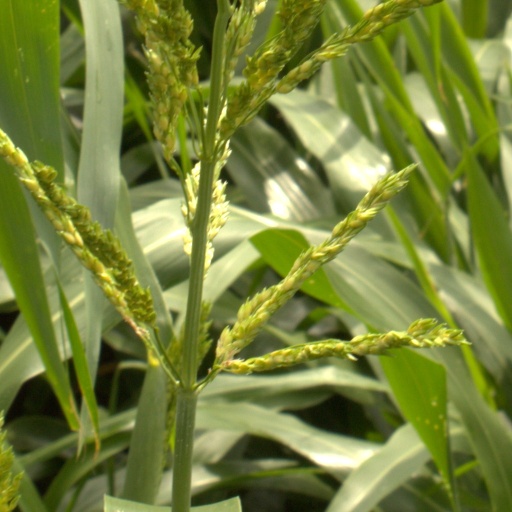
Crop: sorghum